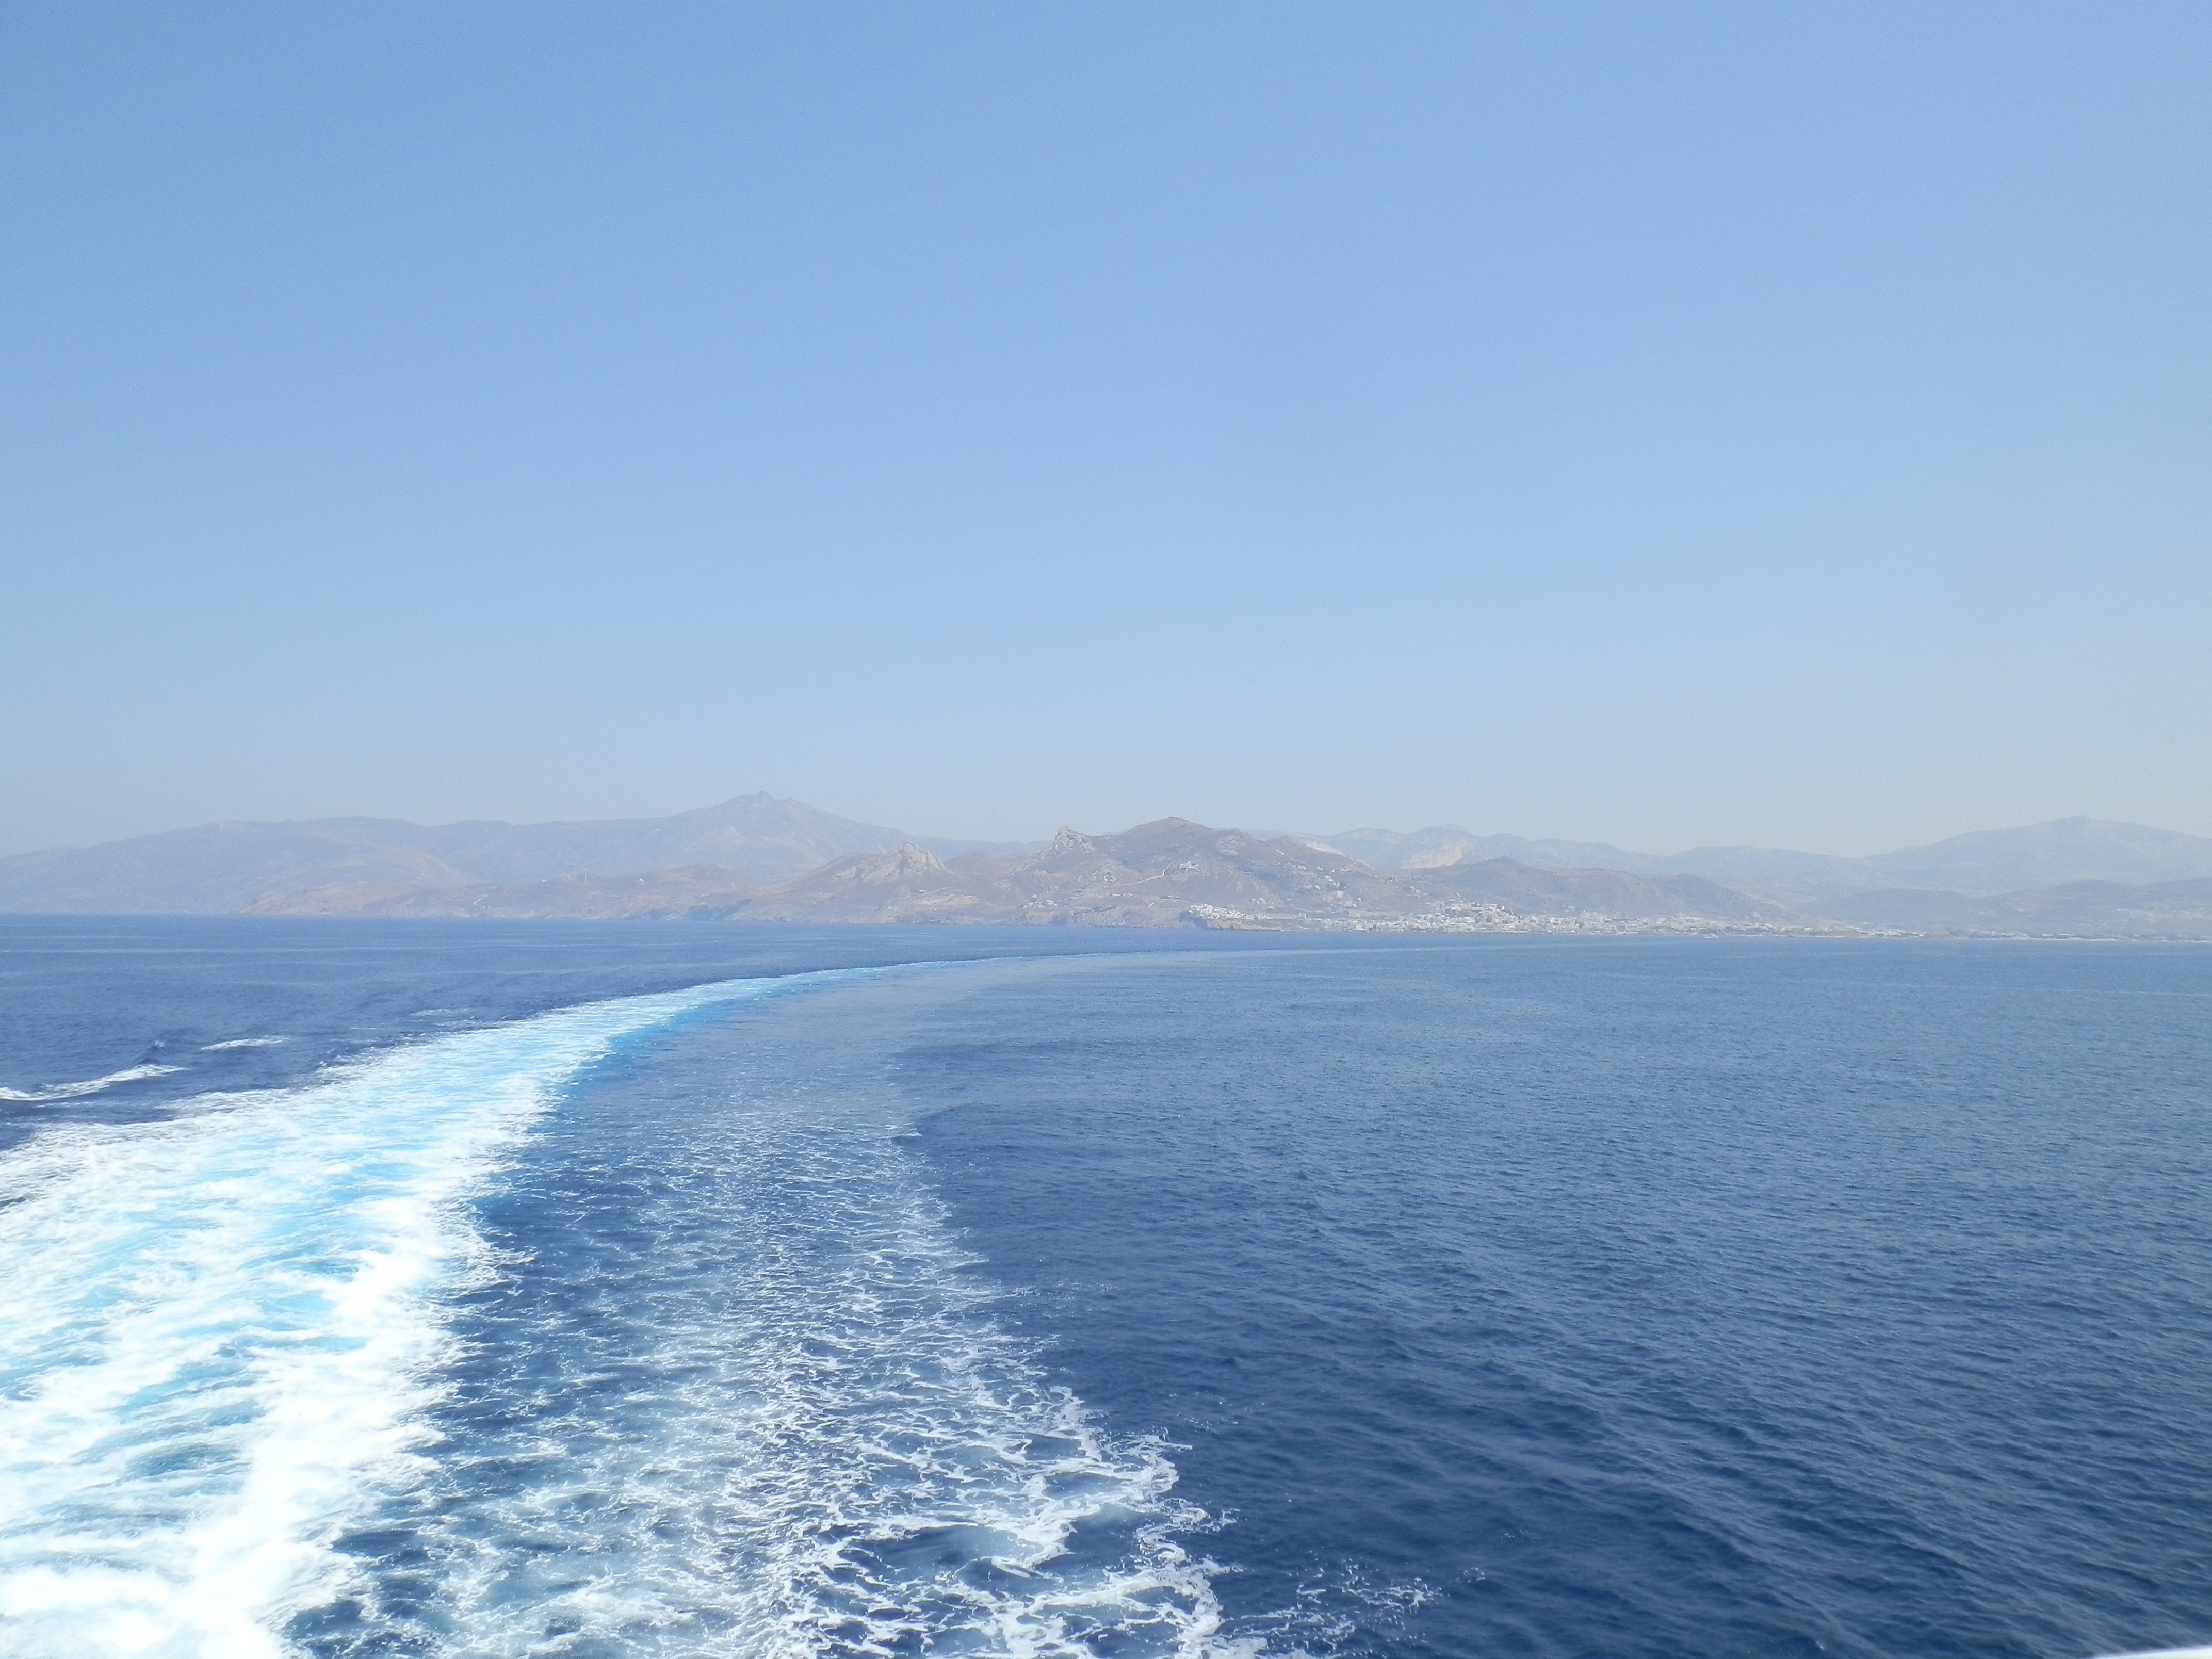
sea, coast, ocean, horizon, lake, vehicle, sailing, bay, body of water, cape